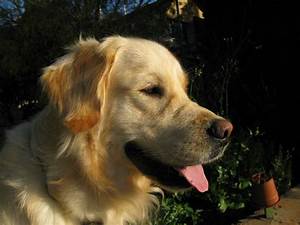
Label: cane